Emma Withnell

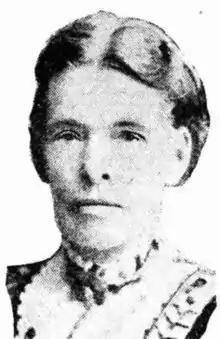
Emma Withnell

Emma Mary Withnell ("née" Hancock; 19 December 184216 May 1928), was the first white and female settler in north west Western Australia; a pioneering pastoralist and businessperson.